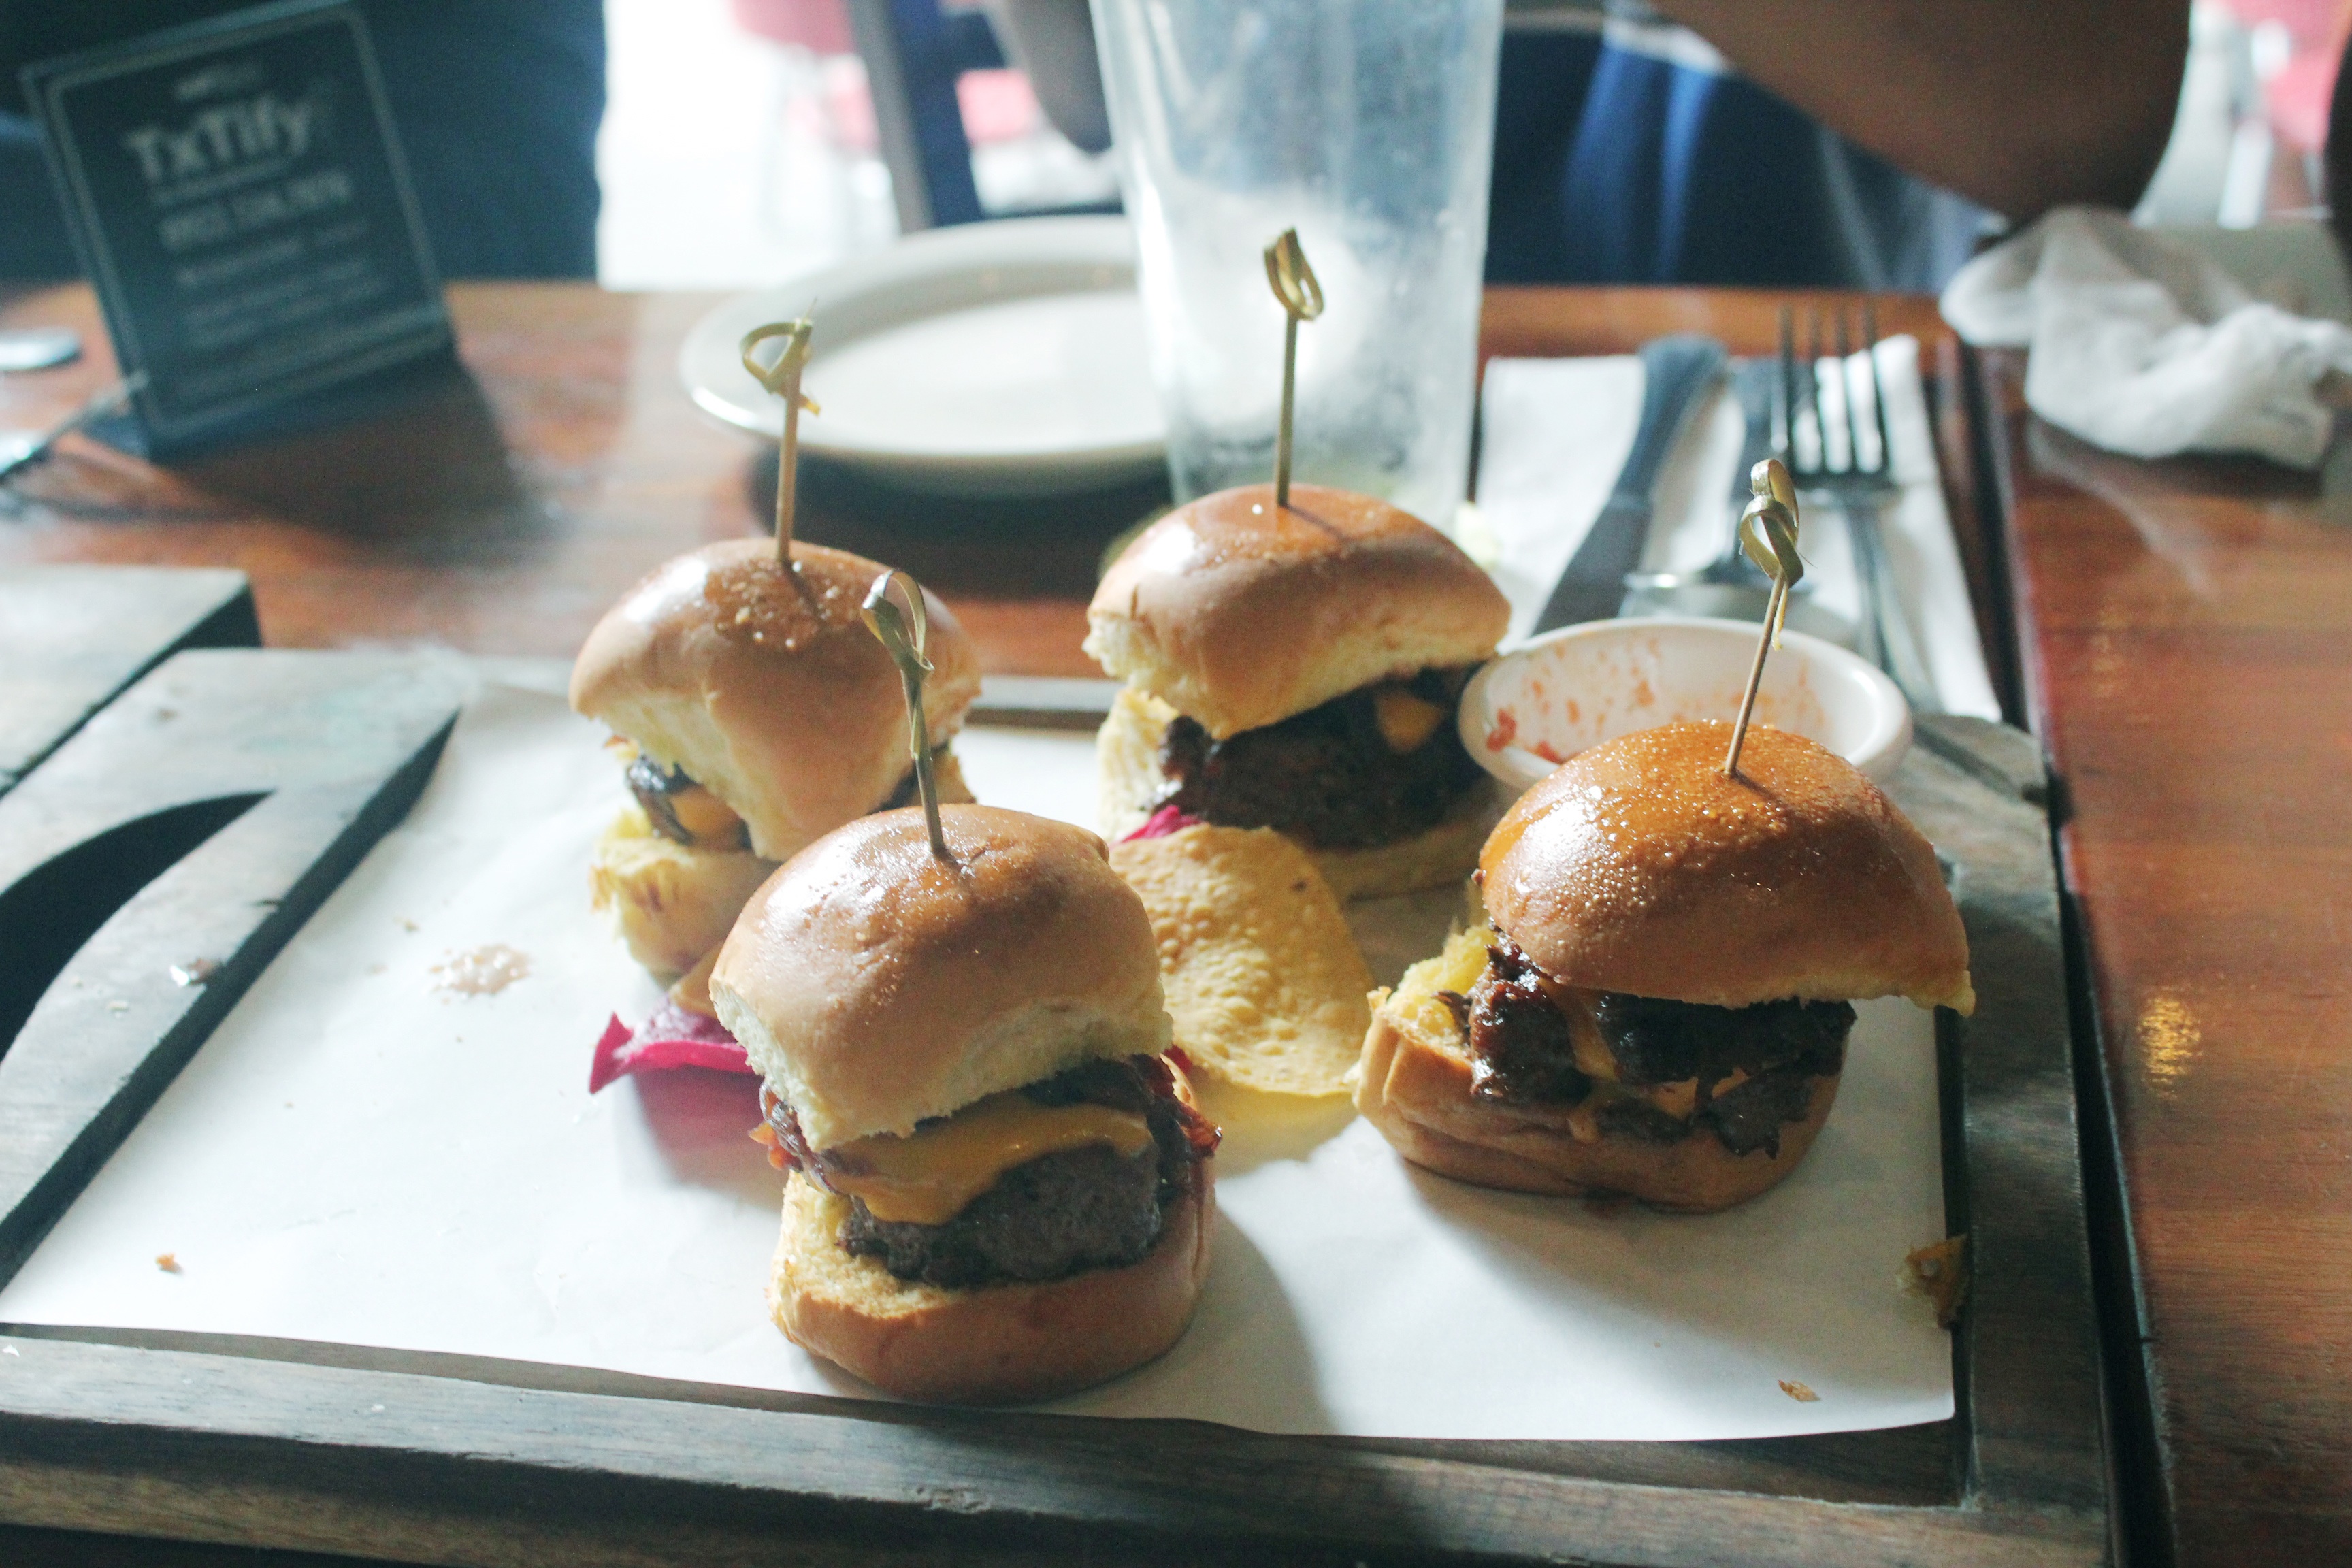
restaurant, dish, meal, food, breakfast, baking, dessert, hamburger, brunch, slider, sense